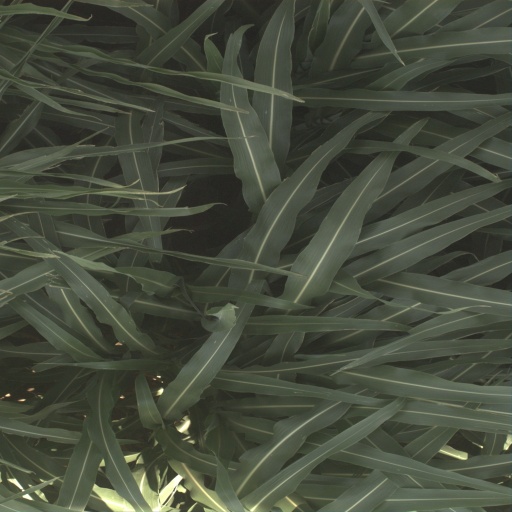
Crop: sorghum